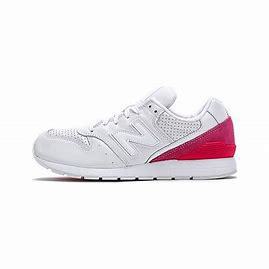
Brand: New
Model: Balance New Balance 996 Series